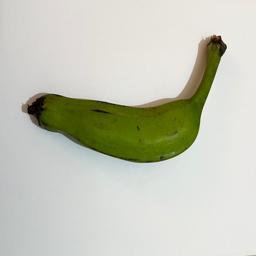
Ripeness: Green